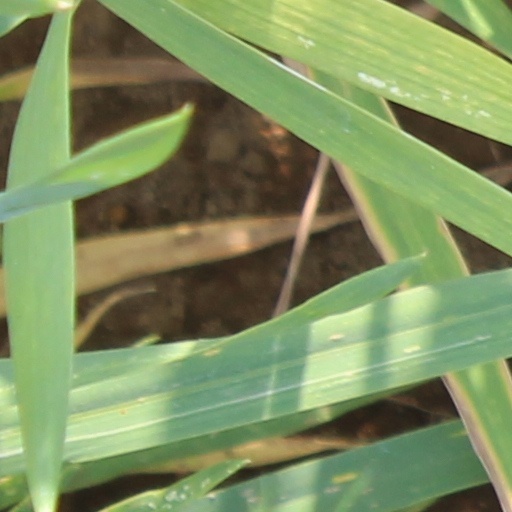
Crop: wheat